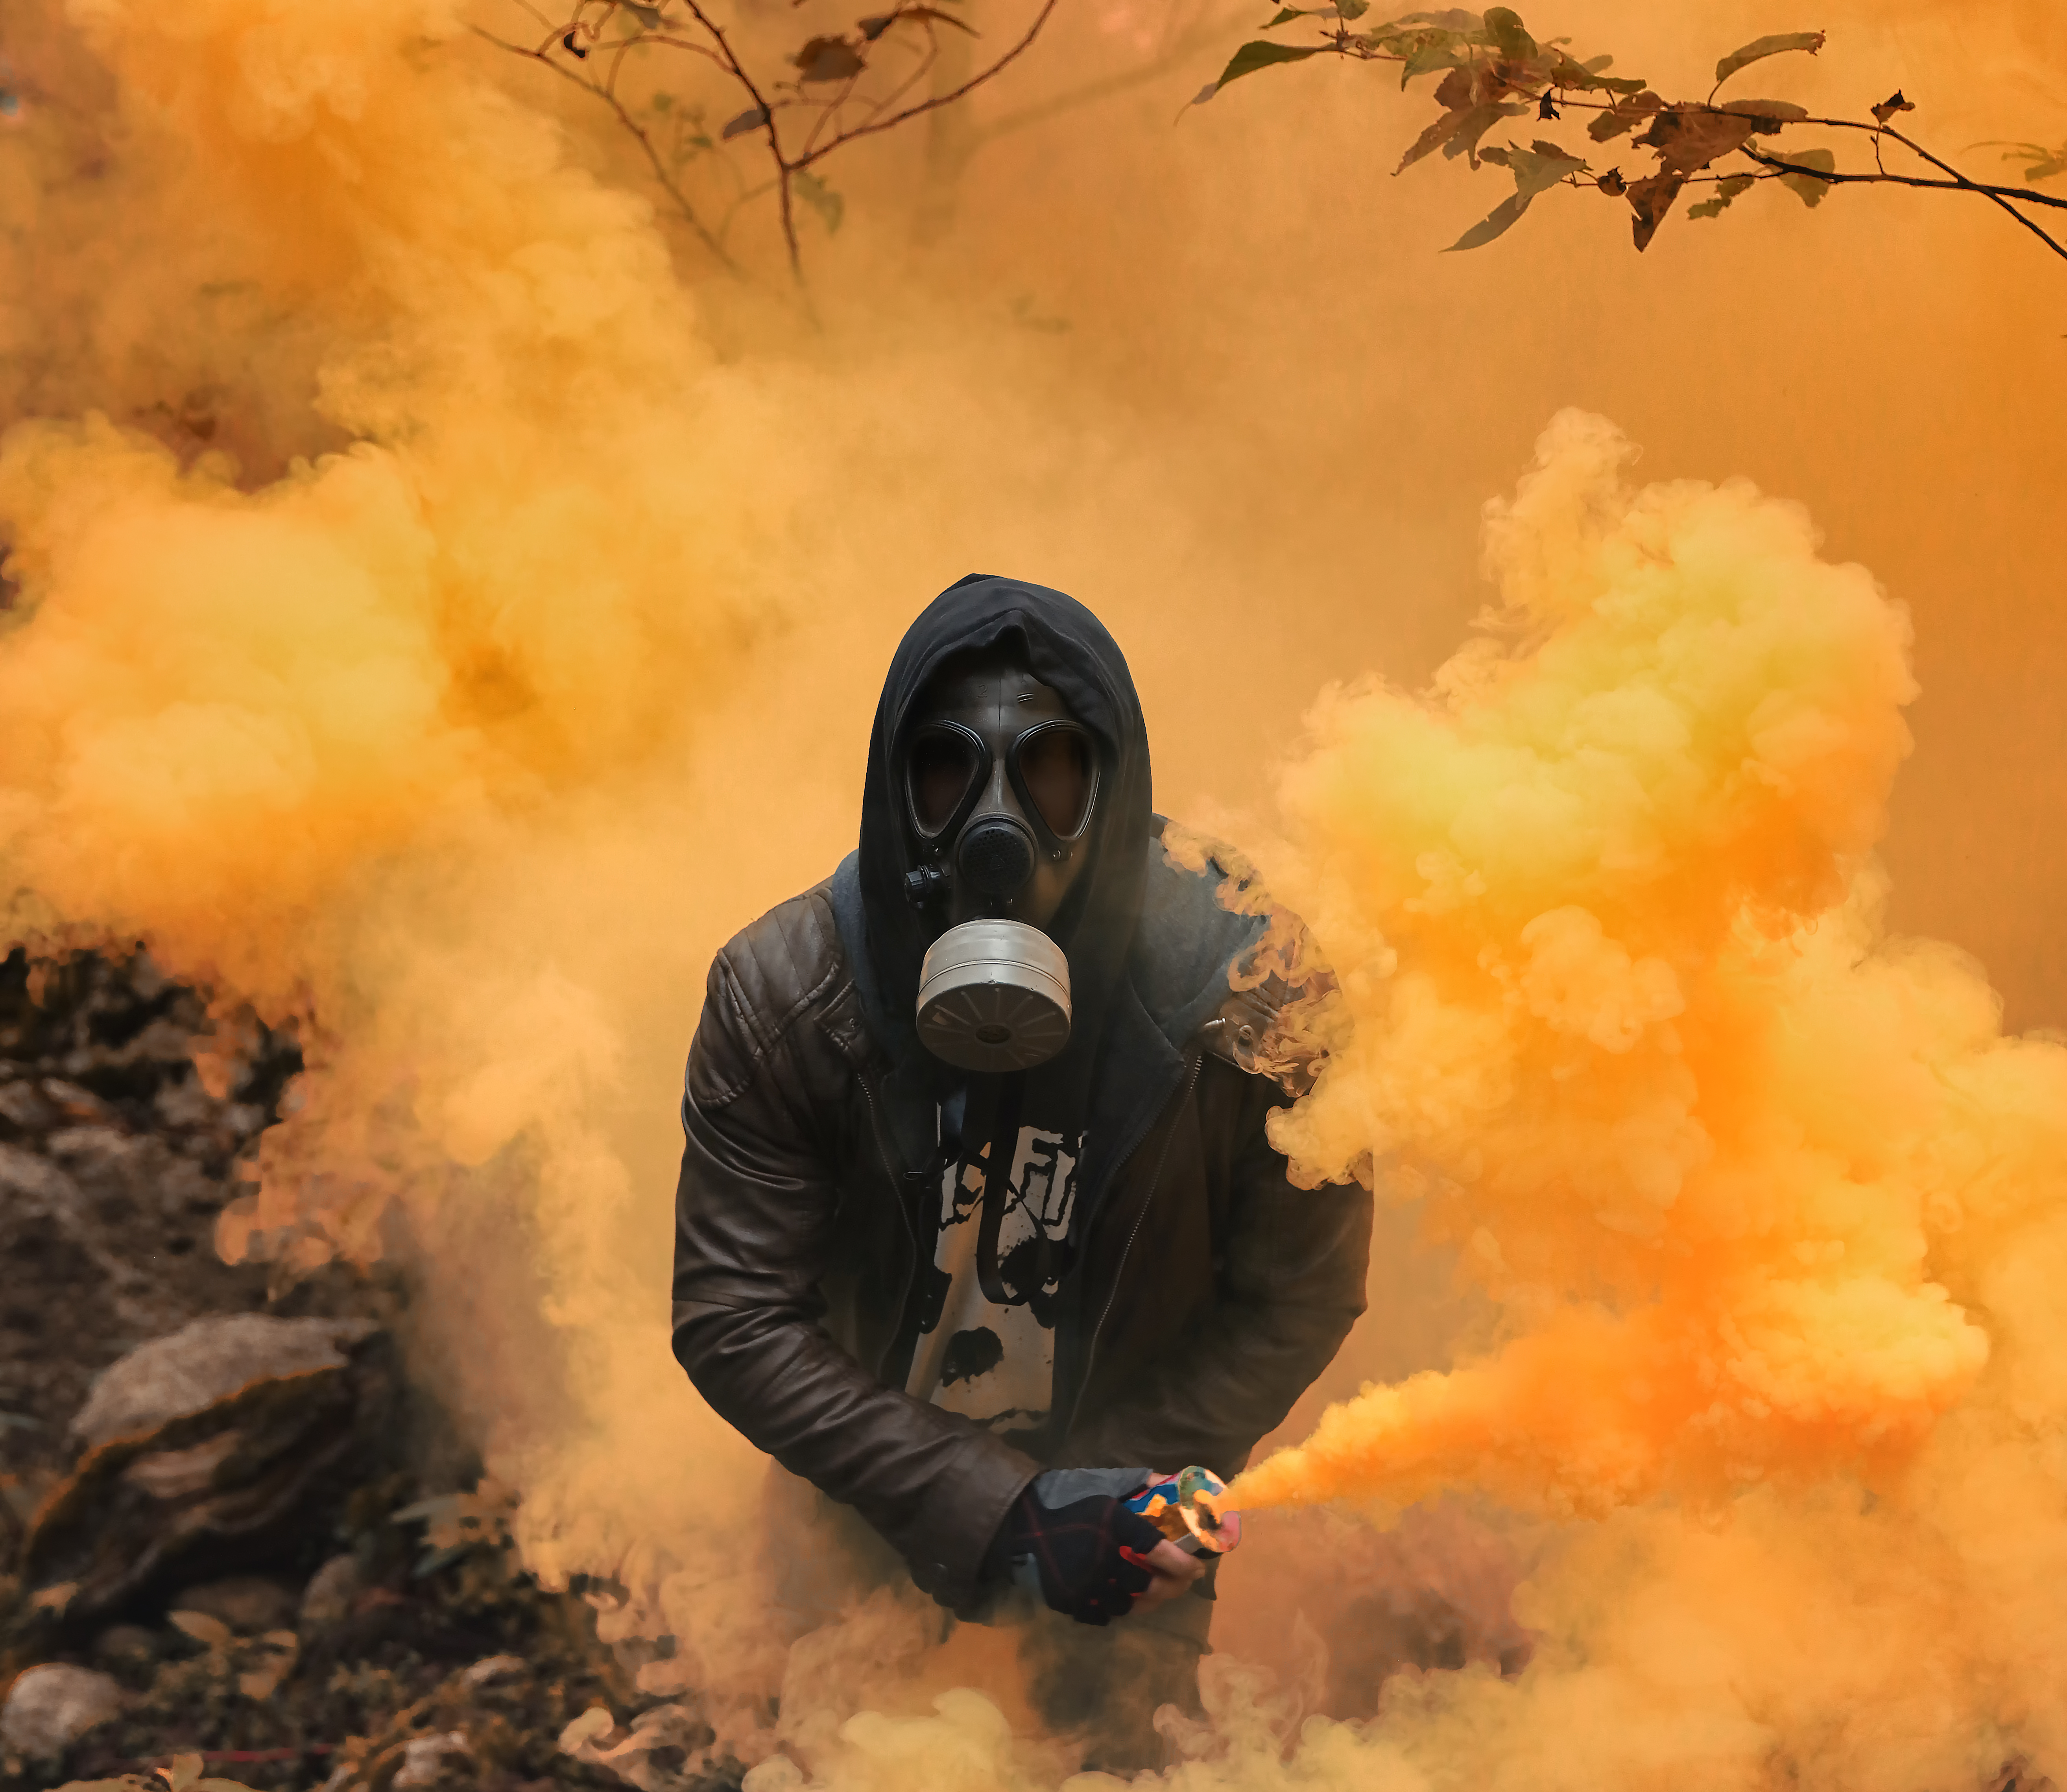
smoke, jungle, forest, psycho, psychedelic, computer wallpaper, sky